Southern Kaduna

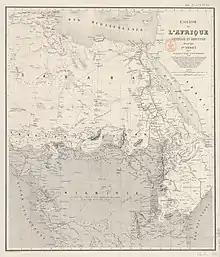
An 1862 French map of Central and Easter Africa showing Kwararafa (Kororofa), Calabar, Nupe (Noupe), and others

A version of many ethnic groups' place of origin in today's Southern Kaduna point to the Jos-Bauchi Plateau. A narrative of the migration of the Ham people stated that the Ham broke away from related groups on the plateau and began journeying westwards until they got to a place called "Shike" Ham (or the Ham "forest") around the Gurara River. The word was translated as "break-away" in the Hyam language, which coincidentally has a similar meaning as the word which means "to cut-off" in the Tyap language. However, there also exist clans among these groups that claim to come from no where but where they presently are. Among the Atyap, while the Agbaat and Aminyam clans claim origins from waves of migration, the Aku and Ashokwa clans have lost memories of where they came from.